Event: Ecuador Earthquake
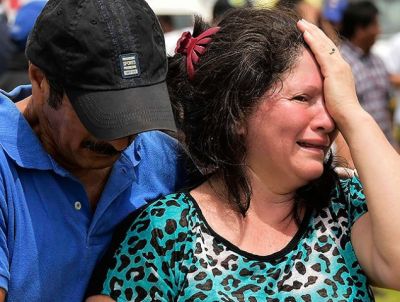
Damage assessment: no_damage